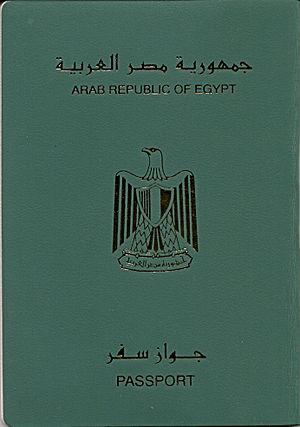
Les passeports dont le nom est indiqué en italique sont émis par des États non reconnus internationalement.
Le passeport égyptien est un document de voyage international délivré aux ressortissants égyptiens, et qui peut aussi servir de preuve de la citoyenneté égyptienne.